GTR Patricks Vindicator

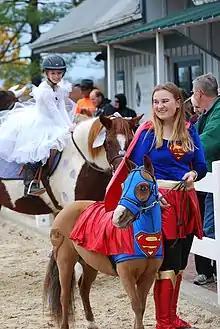
GTR Patricks Vindicator at "Hallowhinny" at the Kentucky Horse Park, 2015

GTR Patricks Vindicator (foaled April 17, 1994) is a registered American Miniature Horse gelding, foaled in South Carolina at GTR Mini Ranch. He is most commonly known as "Patrick" or "Patrick The Miniature Horse". He is a sorrel, with one blue eye (left), a blaze, and a coronet with white hoof. He measures at 33.5 inches tall, and is registered with the American Miniature Horse Association (AMHA) and the American Miniature Horse Registry (AMHR) He was purchased by Byrd's End Farm on July 4, 1998, and has been located in Shepherdsville, Kentucky ever since. He now competes at sanctioned and non-sanctioned Miniature Horse shows, performs therapy work and exhibits at notable events across Kentucky.